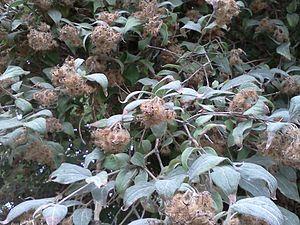
Kolkwitzia amabilis avec ses fruits
Kolkwitzia amabilis est un arbuste de la famille des Caprifoliaceae selon la classification classique, ou des Linnaeaceae selon la classification phylogénétique puis replacée dans les Caprifoliaceae selon la classification phylogénétique APG III. C'est la seule espèce acceptée à l'heure actuelle du genre Kolkwitzia.